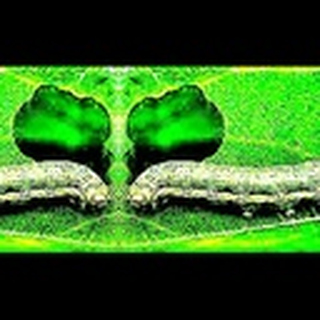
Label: cotton_army_worm